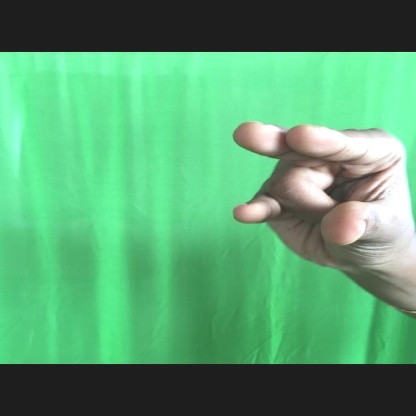
Mudra: Kangulam